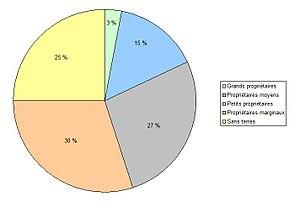
Propriété des terres agricoles, dans le district de Chittagong, division de Chittagong, Bangladesh.
Le district de Chittagong est un district du sud-est du Bangladesh, situé dans la division de Chittagong. Le chef-lieu est la cité portuaire de Chittagong, la deuxième ville du pays.